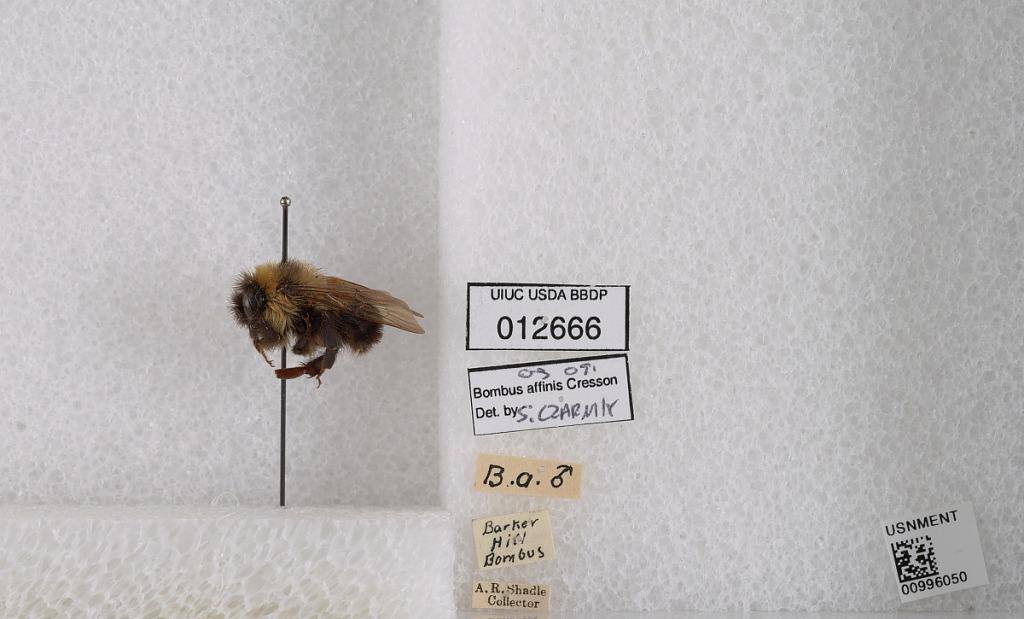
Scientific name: Bombus (Bombus) affinis Cresson
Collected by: A. Shadle